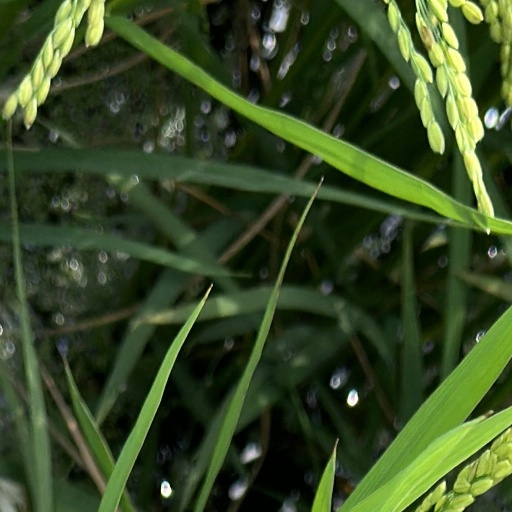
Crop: rice